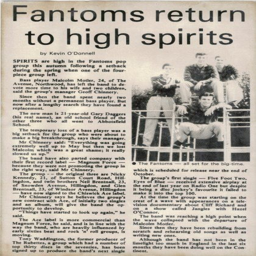
article in the local newspaper